Ellen Ehni

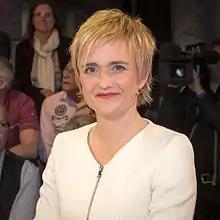
Ehni in 2017

Ellen Ehni (born 1973 in Heidelberg) is a German journalist. At Westdeutscher Rundfunk (WDR) she heads the programme group for business and law.